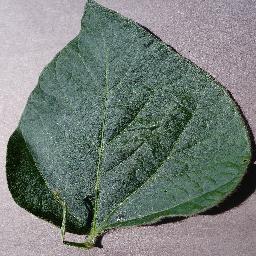
Label: Soybean___healthy